Thom Yorke

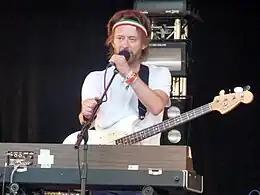
Yorke performing at Glastonbury Festival 2010

In 2009, Yorke released a cover of the Miracle Legion song "All for the Best" with his brother, Andy, for the compilation "". In July, he performed solo at the Latitude Festival in Suffolk and released a double-A-side single, "FeelingPulledApartByHorses/TheHollowEarth". He also contributed the track "Hearing Damage" to the .